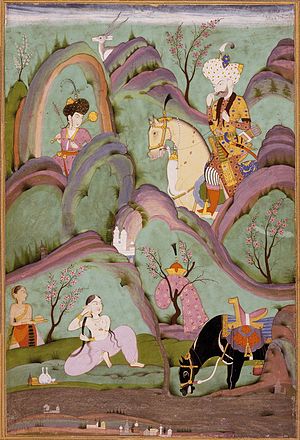
Malerkunst i Indien / Miniature / Dekkan miniature, fra det 16. til 19. århundrede
Khosrow overvåger Shirins bad, Dekkan, Hyderabad; ca. 1720-1740. Under en jagt overrasker kongen af Persien Khosrow Parviz den badende Shirin, prinsesse af Armenien. Shirin sidder på en klippe over en strøm, hvor fem kvinder bader blandt de lyserøde lotus.
Malerkunst i Indien, der først og fremmest er inspireret af religioner og styret af præcise tekster, giver praktisk taget kun lidt plads til kreativitet. Kunstens væsentlige formål er at fremme adgang til det guddommelige. Viden om de unikke kvaliteter i indisk kunst skabes gennem forståelsen af filosofisk tænkning, den rige kulturelle, sociale og religiøse historie samt gennem det politiske perspektiv af kunstværkerne.